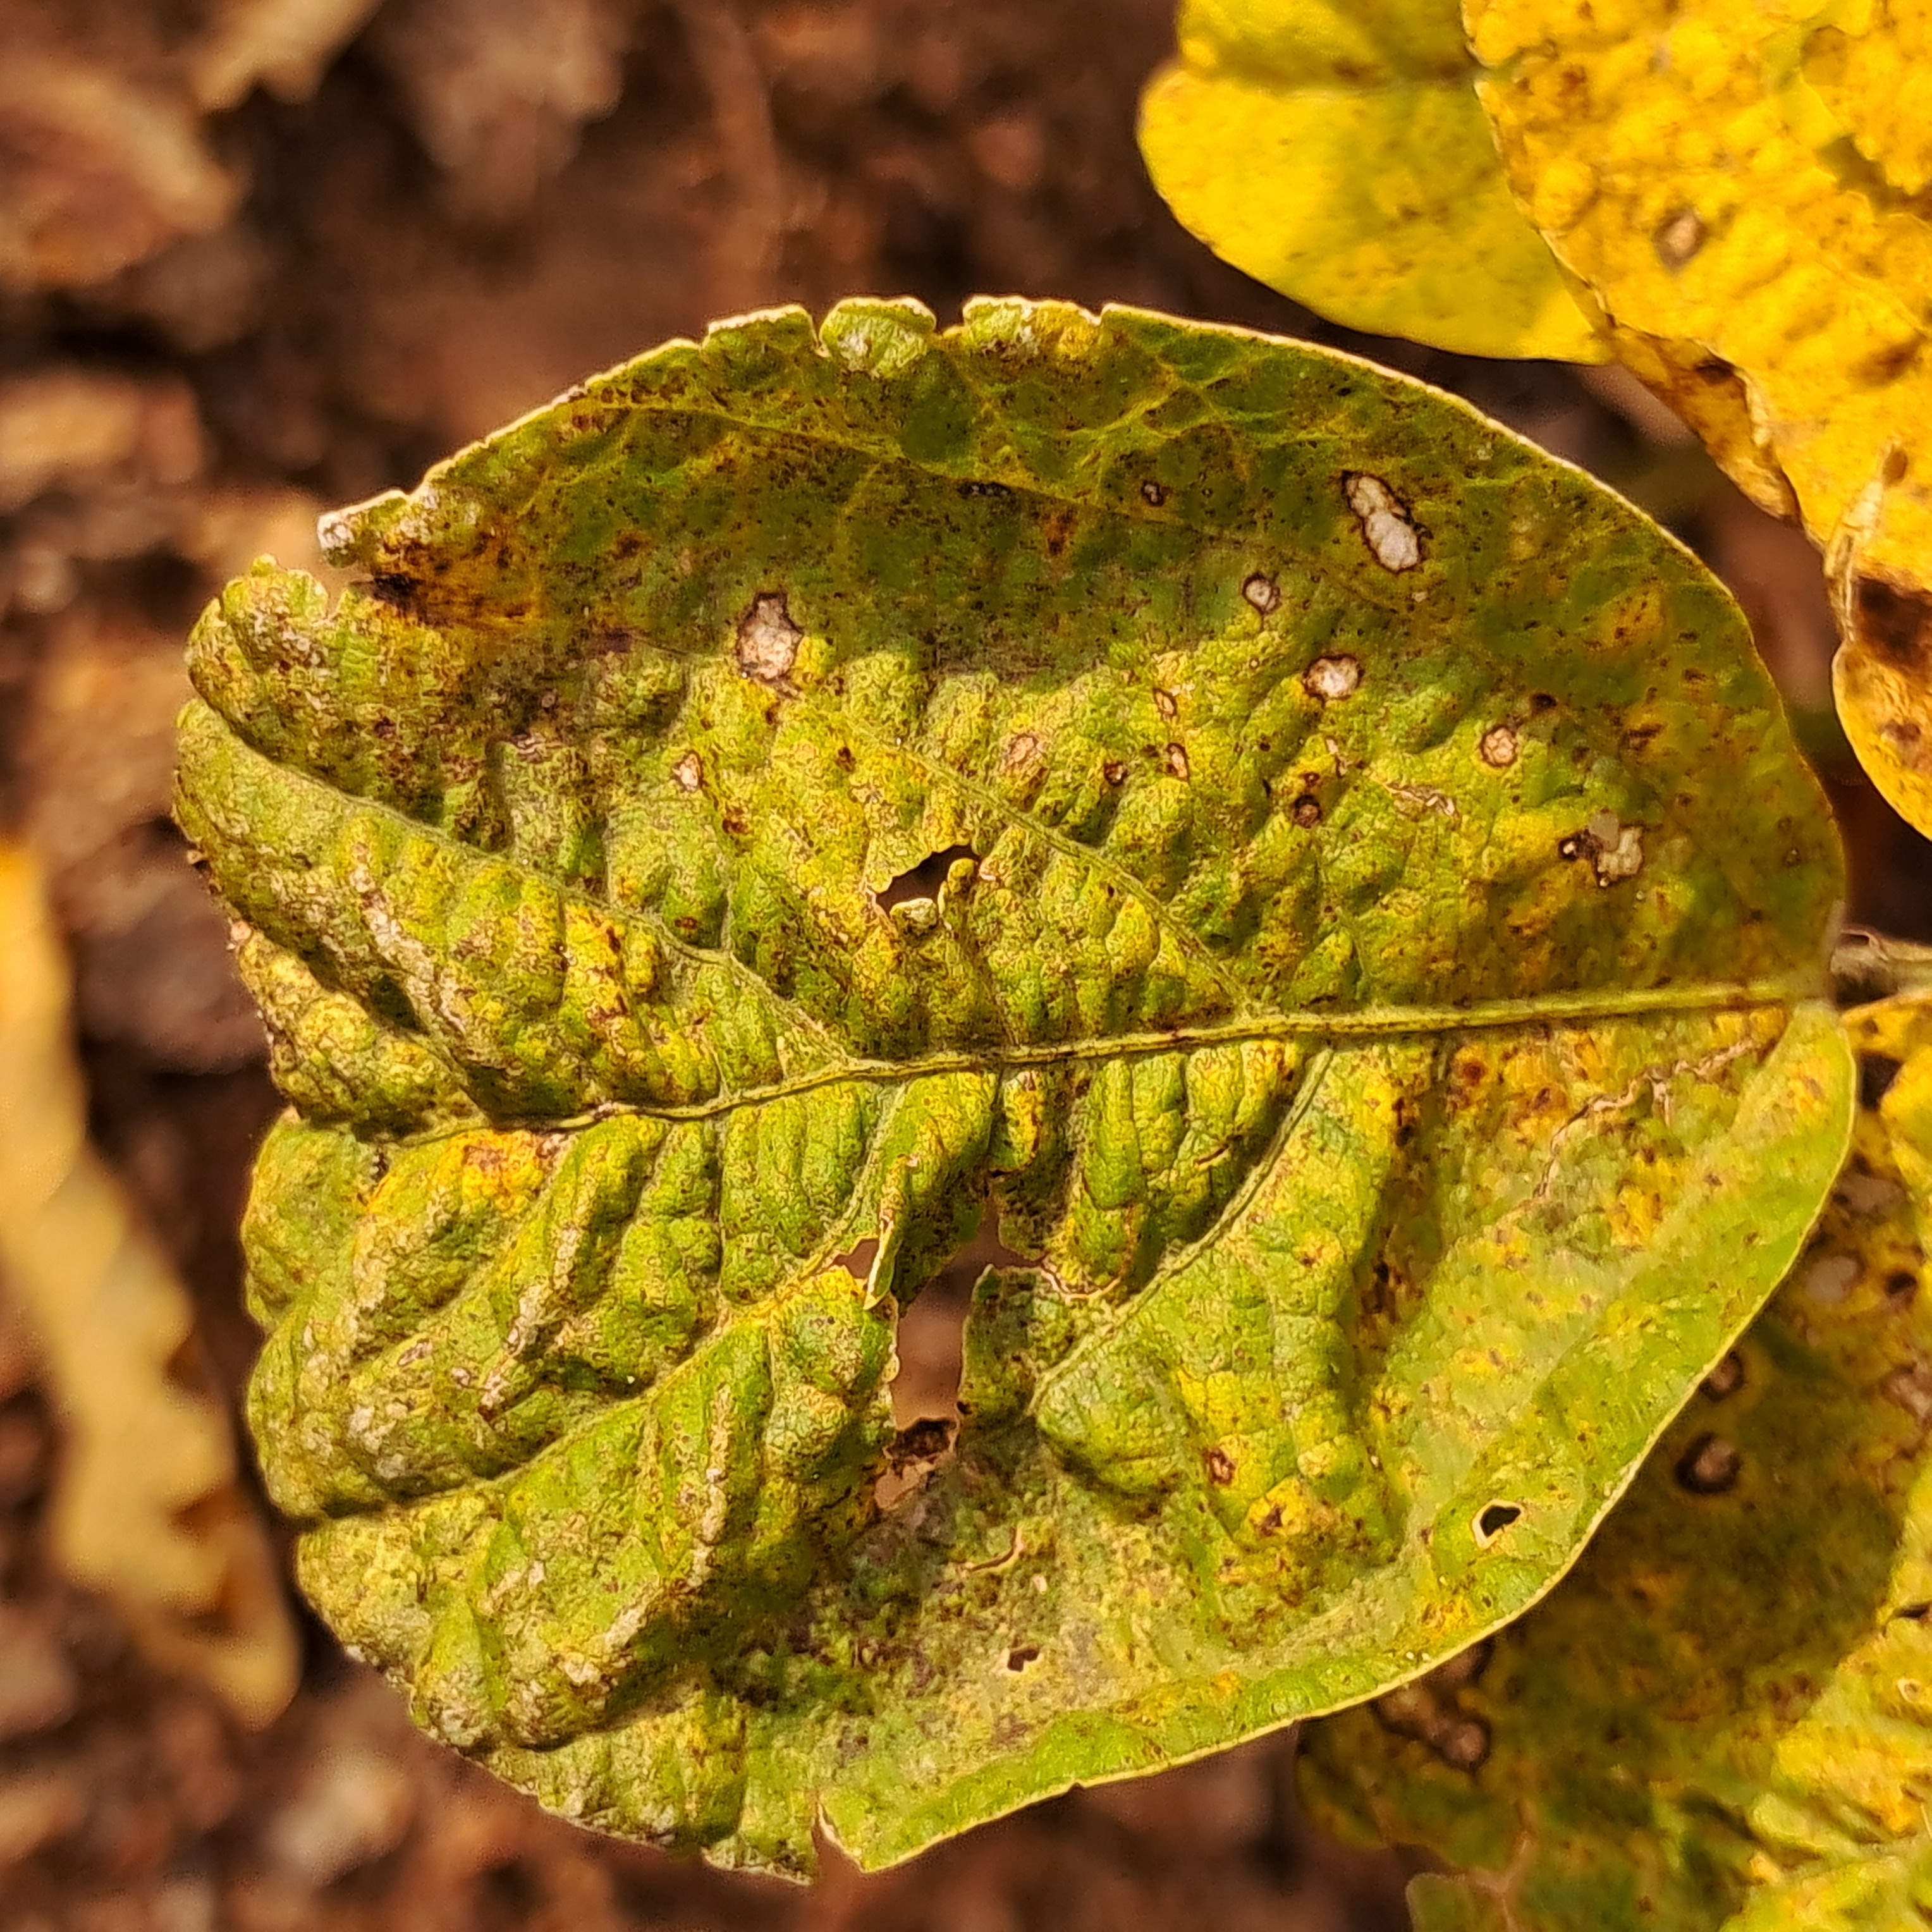
Label: Mosaic